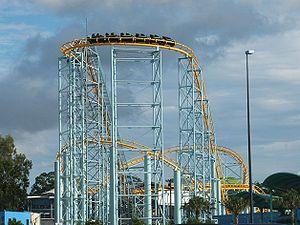
China Dinosaurs Park
Dreamworld est un parc d'attractions situé à Coomera, sur la Gold Coast dans le Queensland, en Australie. Depuis 2006, le parc aquatique WhiteWater World a ouvert ses portes aux abords de Dreamworld.